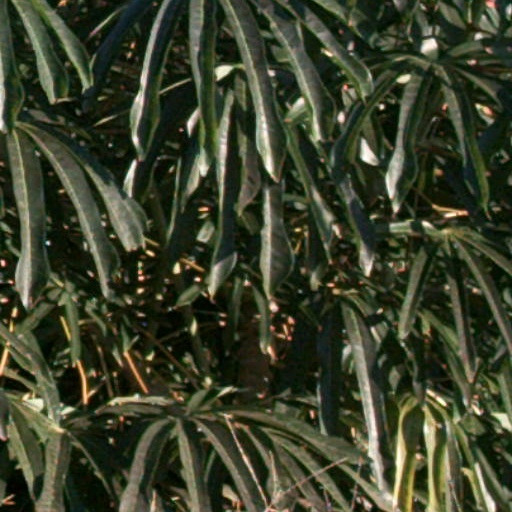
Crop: cassava